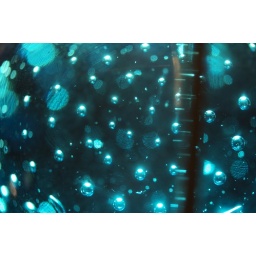
These are bubbles suspended in a glass sphere which is the base of a lighting fixture. Macro = fun!